Frosta Church

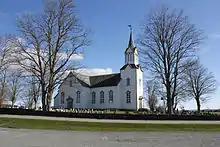
View of the church

Frosta Church is a parish church of the Church of Norway in Frosta Municipality in Trøndelag county, Norway. It is located in the village of Frosta. It is the church for the Frosta parish which is part of the Stiklestad prosti (deanery) in the Diocese of Nidaros. The white, wooden church was built in a Neo-Gothic cruciform style in 1866 by the architect Georg Andreas Bull. The church seats about 800 people.